Koyla

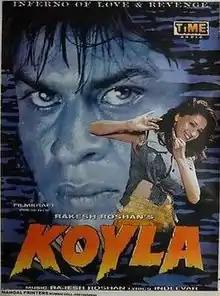
Poster

Koyla ( Coal) is a 1997 Indian Hindi-language action thriller film directed, co-written and produced by Rakesh Roshan starring Shah Rukh Khan, Madhuri Dixit and Amrish Puri in lead roles with Johnny Lever, Ashok Saraf, Salim Ghouse, Deepshikha and Himani Shivpuri in supporting roles. Mohnish Bahl makes a special appearance. The film was released worldwide on 18 April 1997 and declared an average grosser at the box office, earning over 28.05 crore worldwide against a budget of 11.90 crore. Koyla emerged as the 8th most successful film of 1997 in India. Critics praised the action sequences performed by Khan. The film also earned Amrish Puri a Best Villain nomination at the 43rd Filmfare Awards. Some scenes were shot in Tawang, Arunachal Pradesh. This is the third and final collaboration between Shah Rukh Khan and Rakesh Roshan.